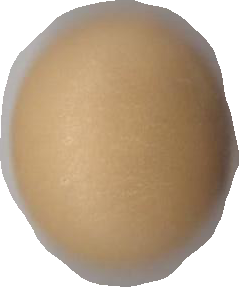
Variety: Dega